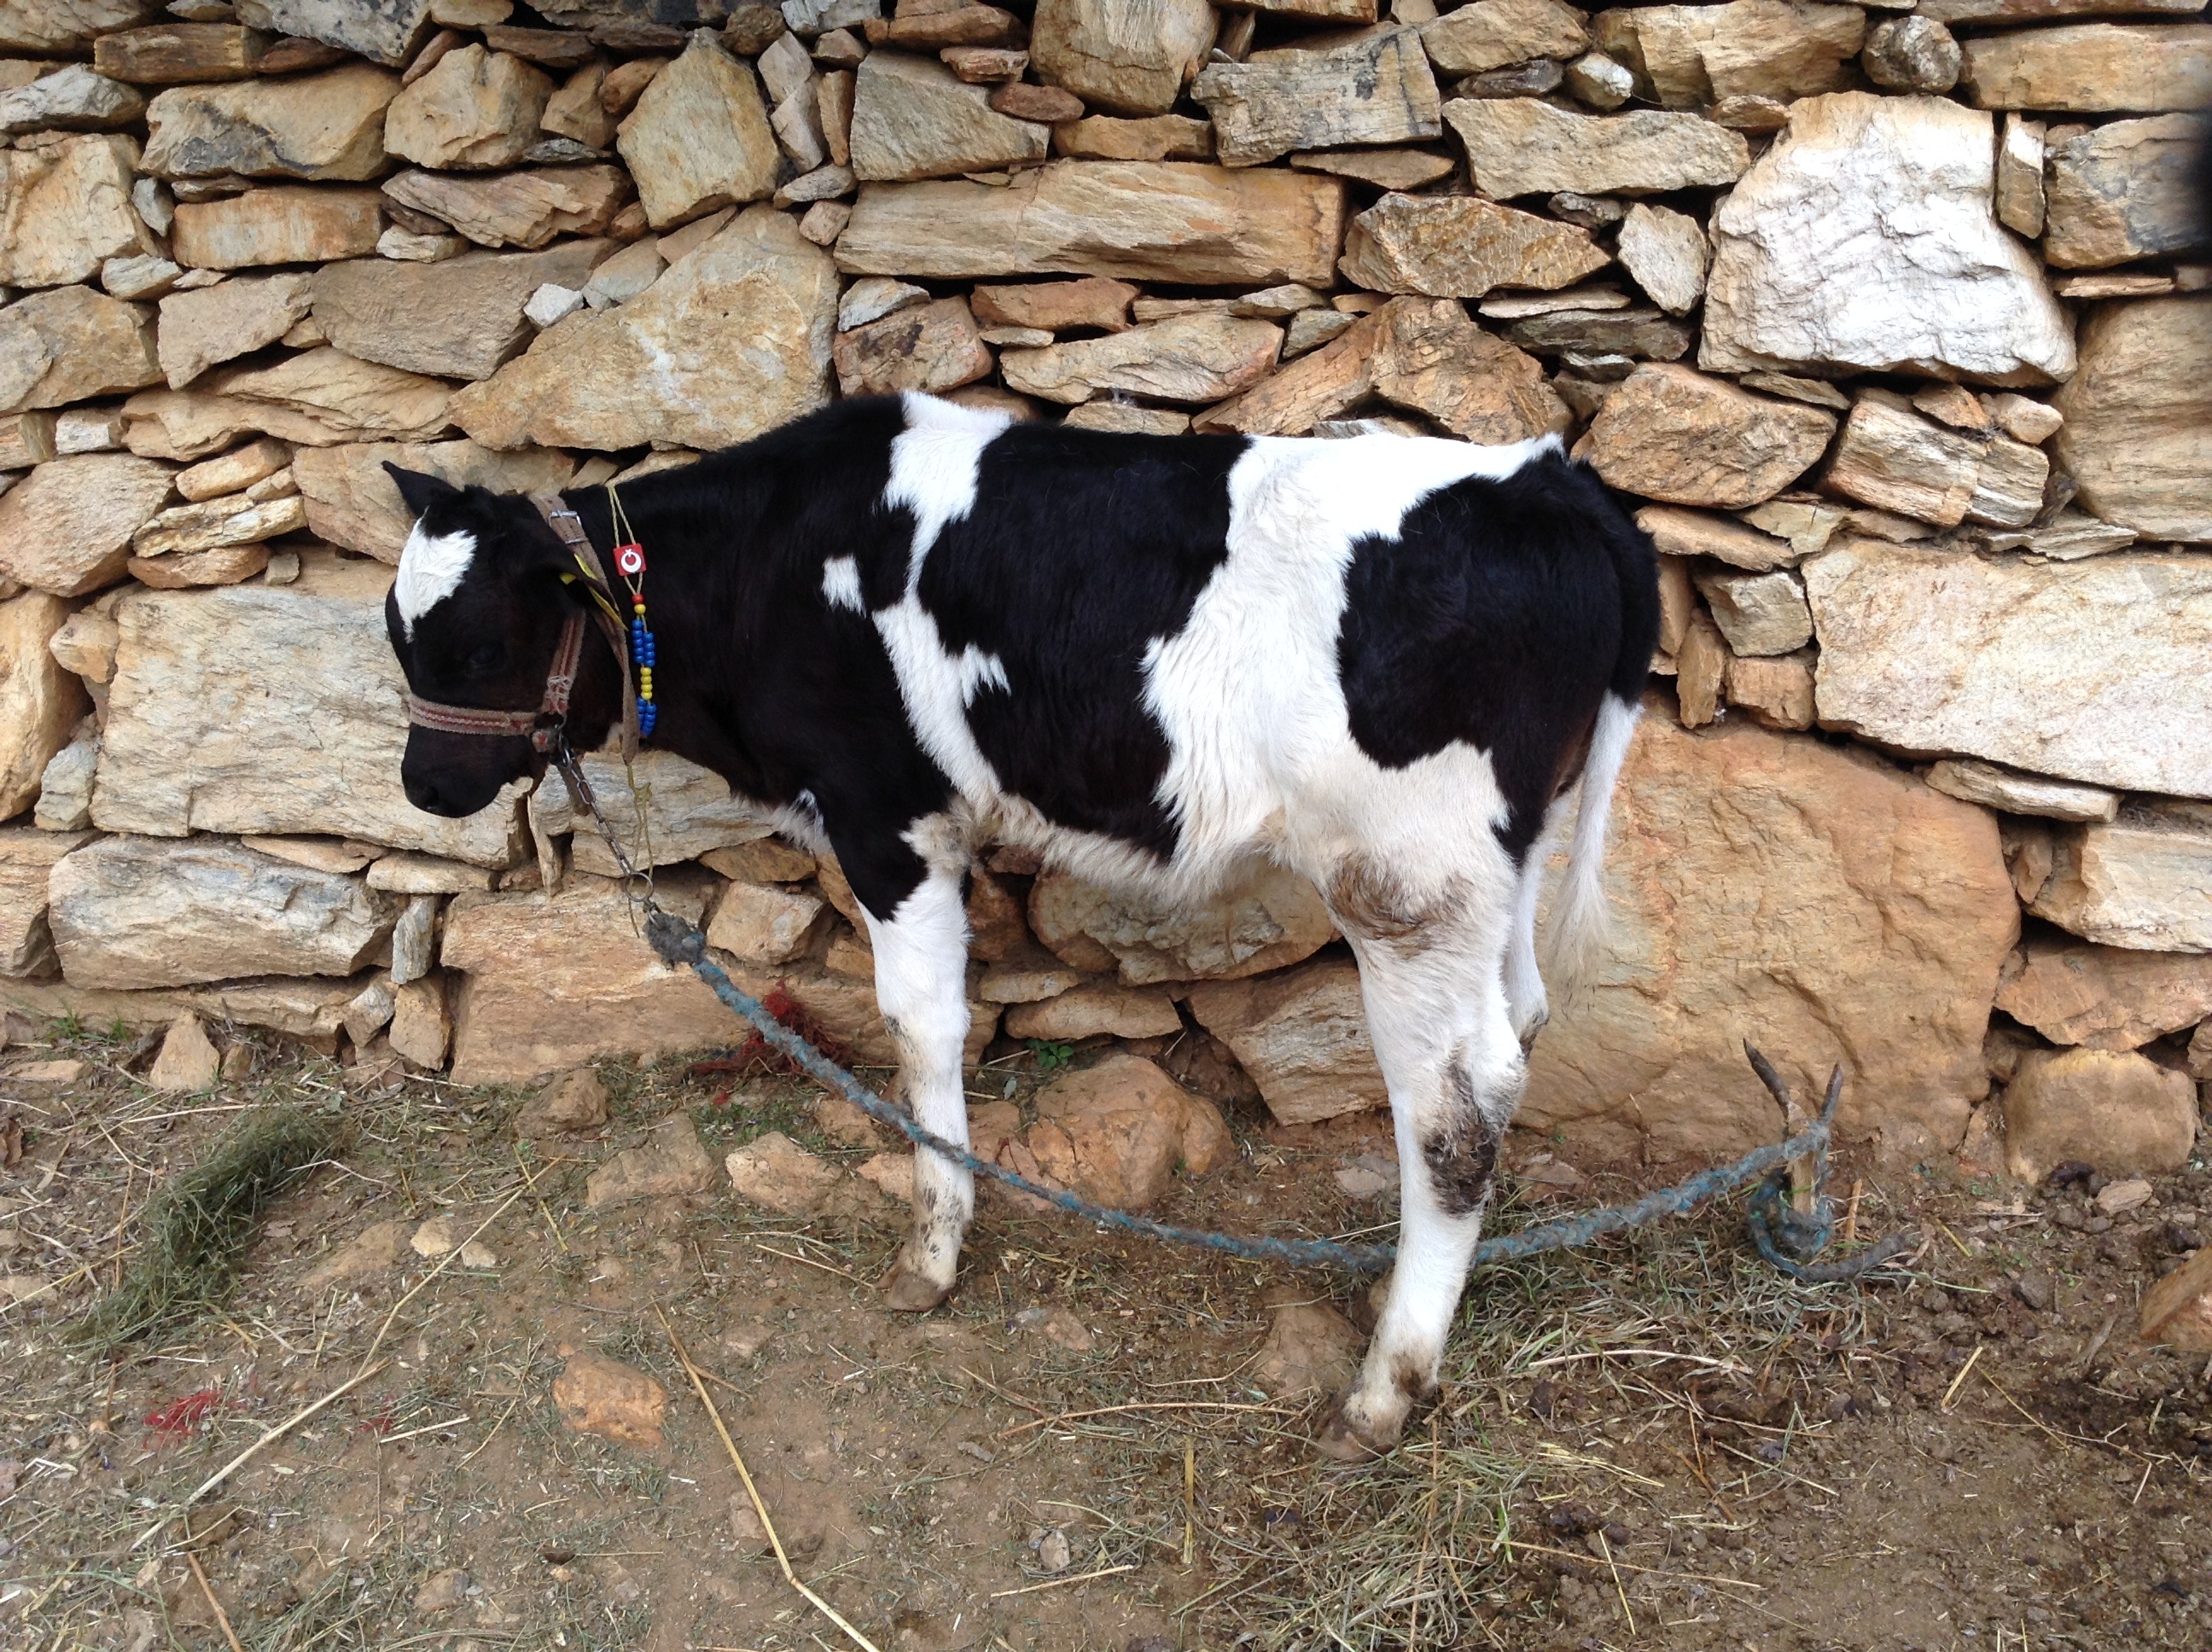
farm, animal, food, cow, cattle, pasture, grazing, mammal, agriculture, calf, bull, dairy cow, cattle like mammal, cow goat family, baby cow